Frank Robert

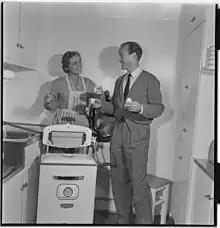
Frank Robert in 1955, in a commercial together with his wife Randi Brænne

Frank Robert (né Frank Robert Olstad; 12 October 1918 – 13 July 2007) was a Norwegian singer, dancer and actor. He is particularly remembered for playing the title character in the popular audio play "Dickie Dick Dickens".